The Isaiah Projects

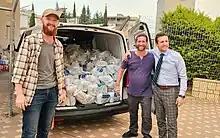
The Isaiah Projects delivering bags of food in the town of Sderot during the Israel-Hamas War, 2023

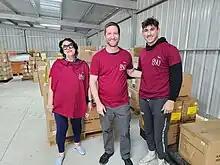
The Isaiah Projects providing clothing to first responders during the Israel-Hamas War, 2023

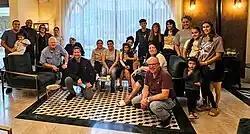
The Isaiah Projects with evacuees from Moshav Mash'en during the Israel-Hamas War, 16 October 2023

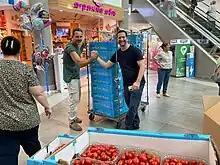
The Isaiah Projects' Farm to Table Initiative during the Israel-Hamas War, 2023

The Isaiah Projects was founded in 2022 by Janet Cain (CEO), David Nekrutman (Executive director), Pastor Donna Taylor, and Marsha Conrad with the mission of educating Christians about the Hebraic origins of Christianity. The organization started out by focusing on three main topics; The first is Shabbat (The Sabbath) as a movement, its fulfillment of Messianic Prophecy and how it can be adopted and incorporated into one's life. The second is creating written resources about the Hebraic roots of Christianity. And the third is providing food packages and humanitarian aid to those in need.